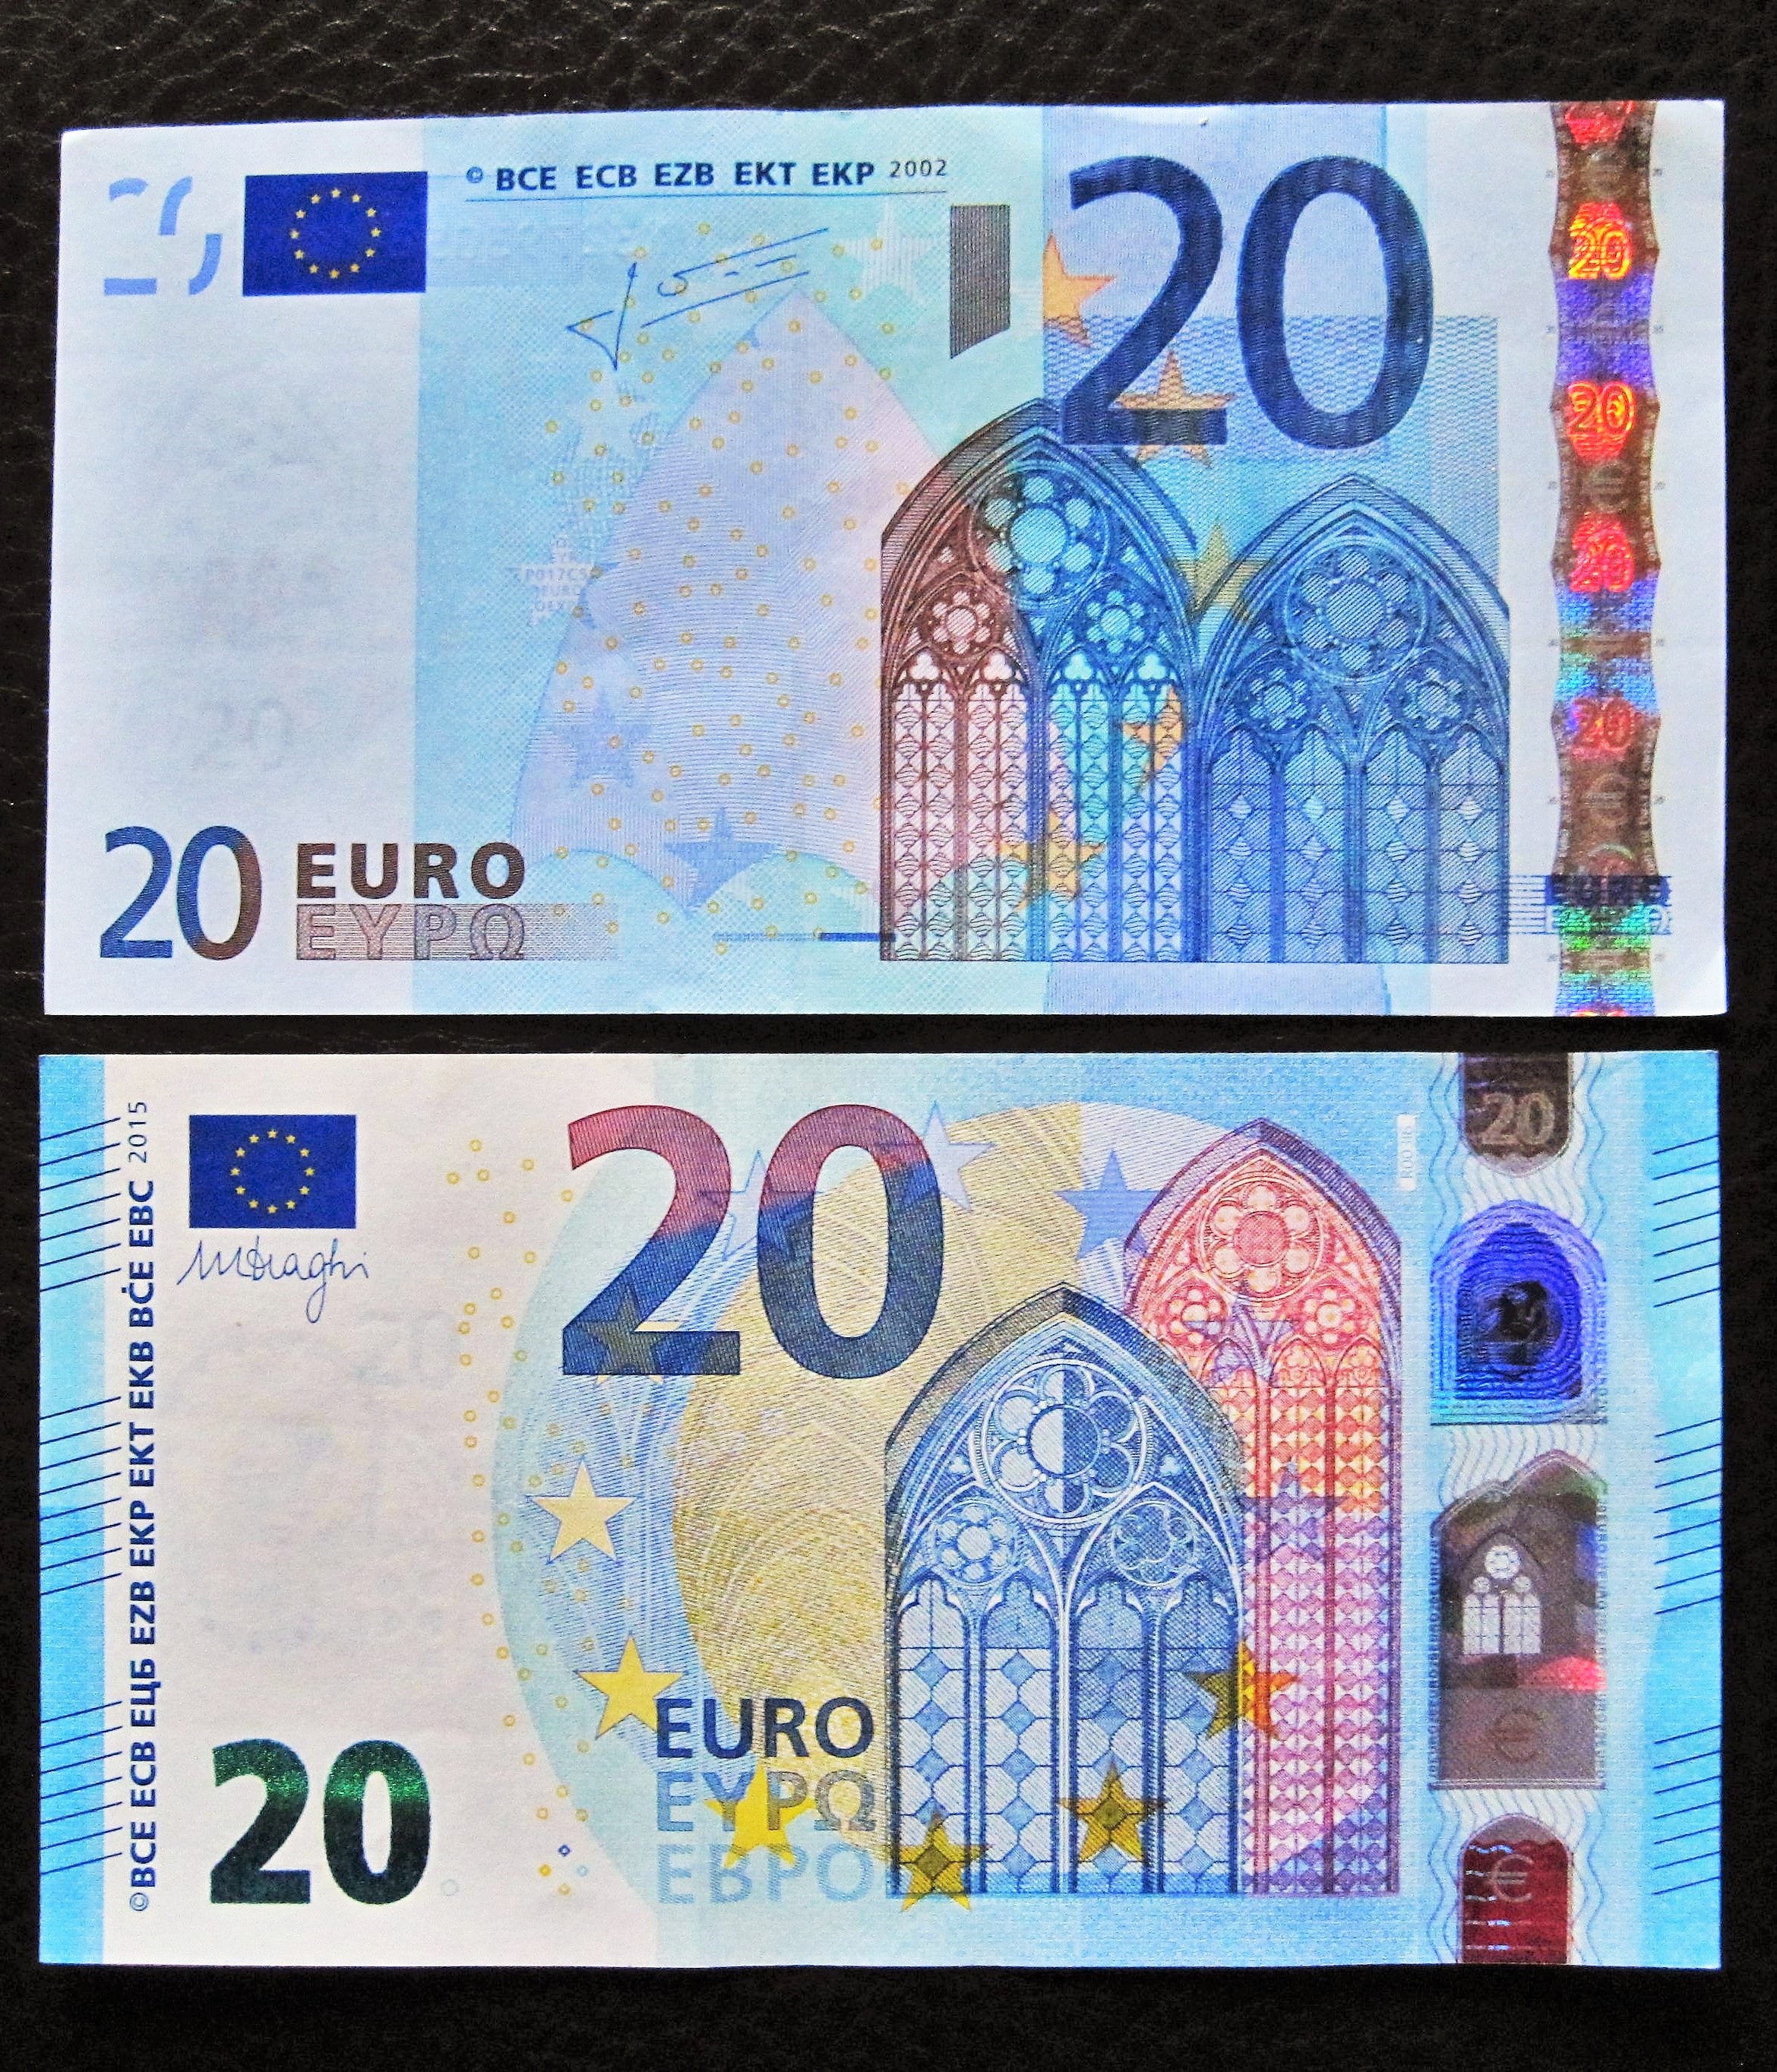
money, paper, material, cash, currency, euro, 20, bill, finance, banknote, bank note, paper money, twenty, front side, new and old, 20 euro, postage stamp, new and old twenties, banknote 20 euro